USS Worcester (CL-144)

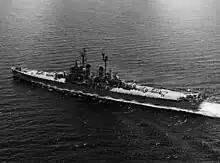

"Worcester" returned the following day and resumed her fire support duties, harassing the retreating North Korean forces. Throughout 25 September, "Worcester"—using KMAG spotting from shore—delivered fire support for the advancing UN forces, breaking up communist troop concentrations with 6-inch fire. As the ship's war diary at one point recorded: "Spotter reported troops dispersed. KMAG reported that all firing has been very effective and instrumental in enemy retreat."